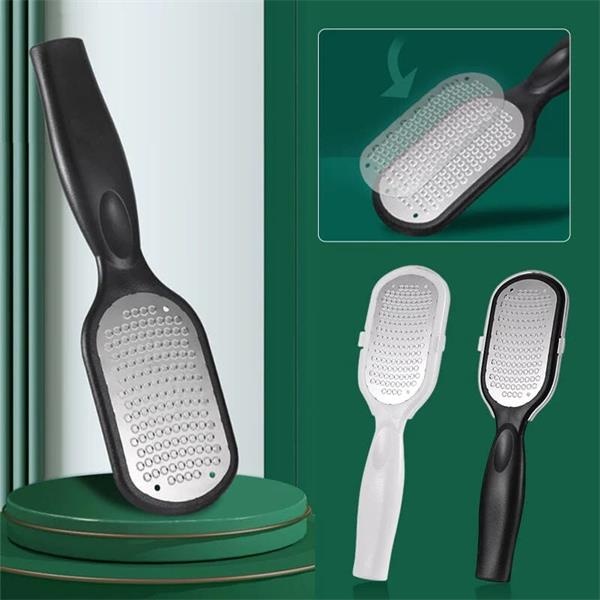
Pedicure Mes Voetenslijper
🔥 Speciaalrabatt 49% 🔥 😕 Als het seizoen verandert, hebben voeten er altijd last van. Zeer scherpe, dode huid peeling reinigt, lost het probleem van dode huid op de voeten op, maakt de voeten zacht en glad. 💧✨ Beschadigt de huid niet, veilig en zorgeloos, verwijdert dode huid zonder de voeten te beschadigen.👍👍👍 Het vermalen van dode huid spat niet overal uit, maar wordt speciaal opgevangen in een opbergdoos, voor de gezondheid van het milieu. SPECIFICATIES Materiaal: PS, roestvrij staal Kleur: zwart/wit Afmeting: 20,5 * 5,5 cm PAKKET 1 * Pedicure Mes Voetenslijper OPMERKING Houd rekening met kleine afwijkingen door handmatige meting. Door de verschillende monitor- en lichteffecten kan de daadwerkelijke kleur van het object iets afwijken van de kleur op de foto's.
Brand: aspringe
Category: Health & Beauty > Personal Care > Cosmetics > Cosmetic Tools > Skin Care Tools > Foot Files